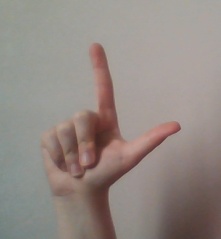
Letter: laam